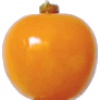
Label: physalis